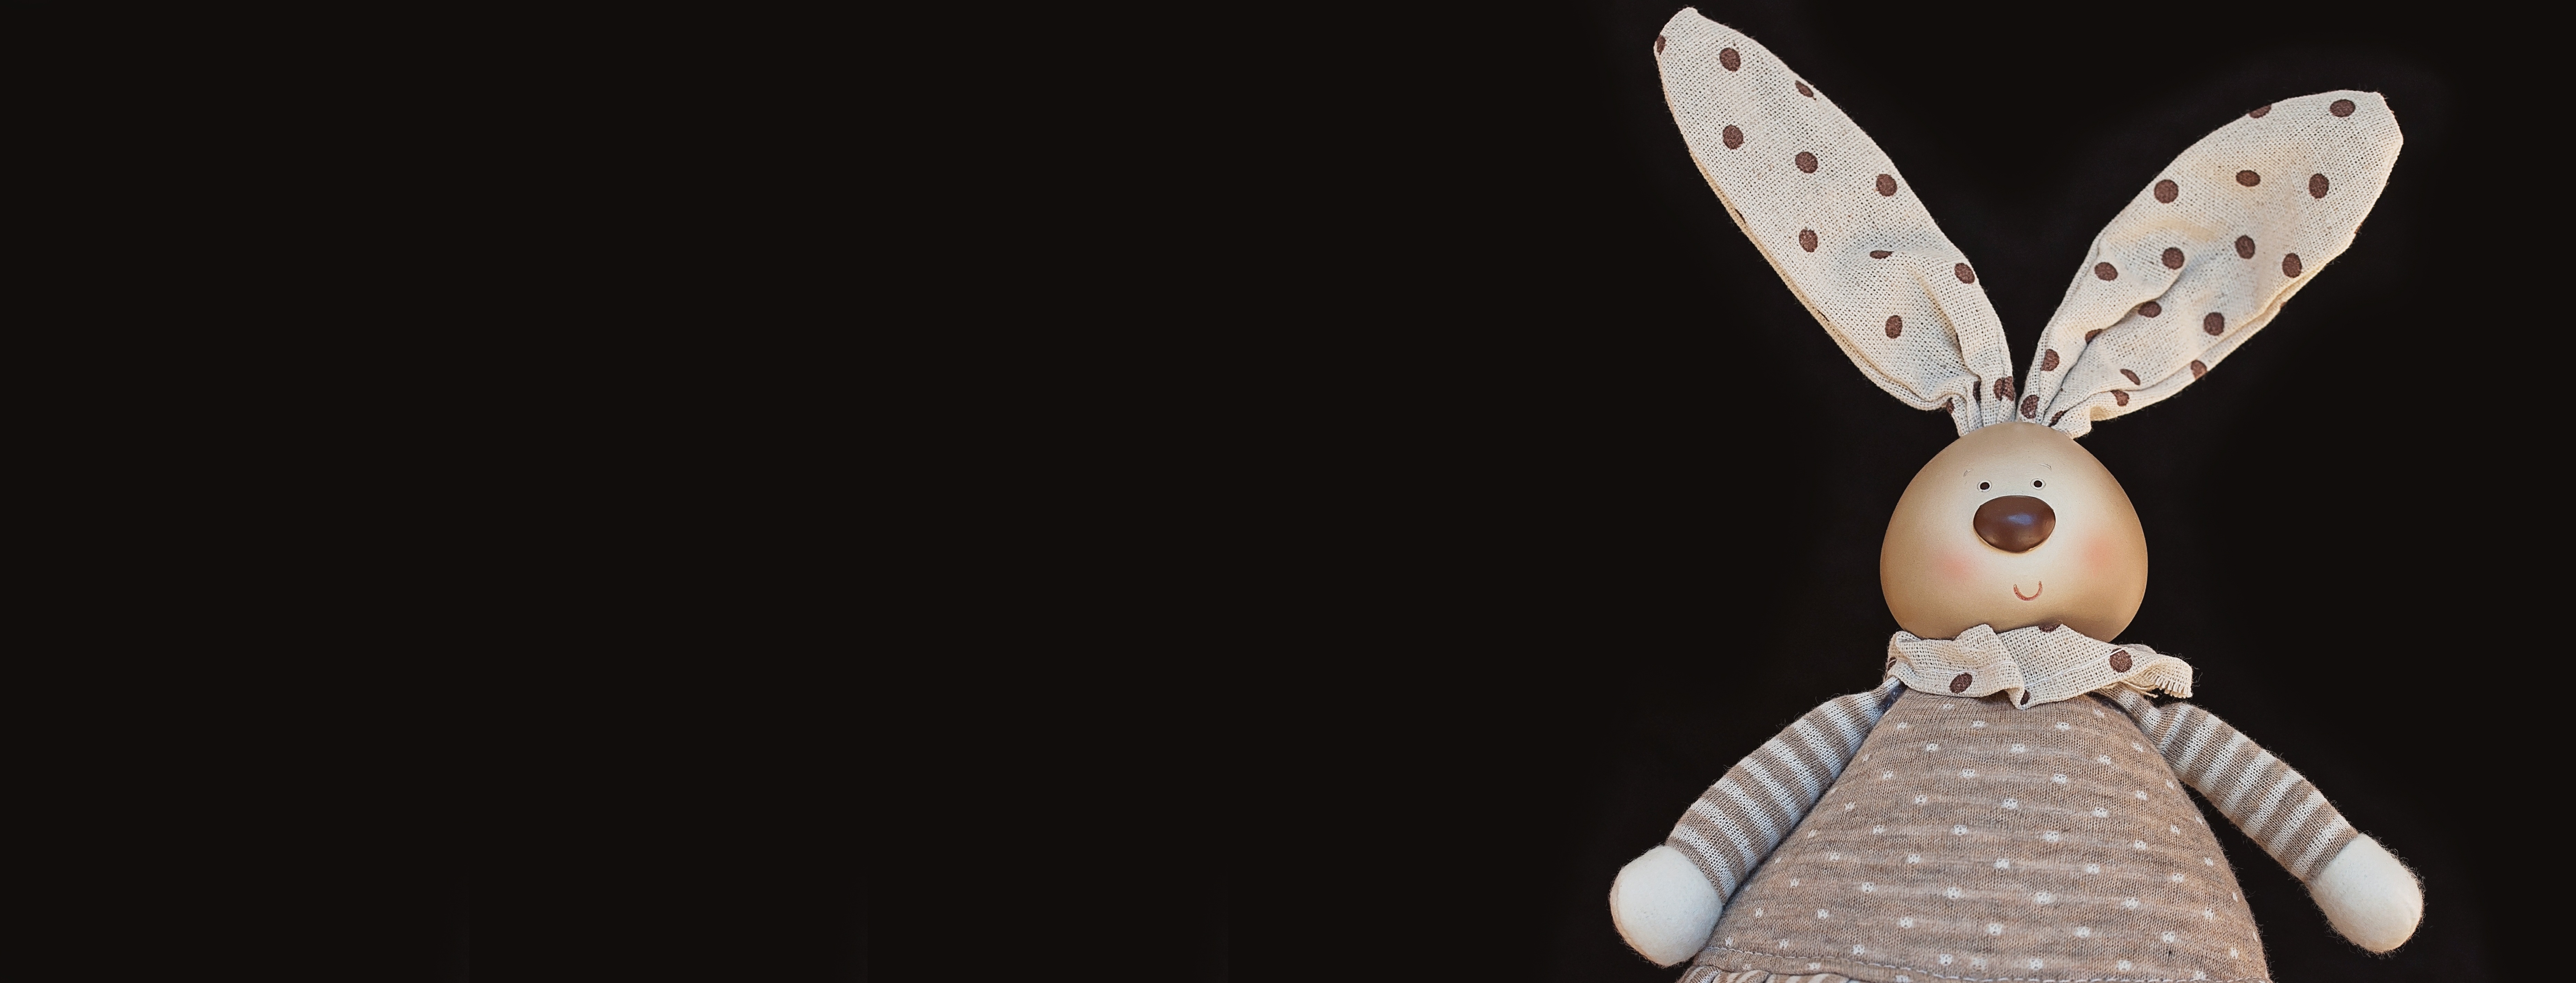
decoration, close, rabbit, deco, easter bunny, text freedom, dekohase, long ears, beige brown